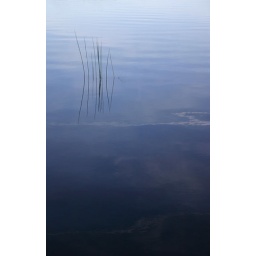
Just a few simple reeds reflected in a field of calm, blue water...